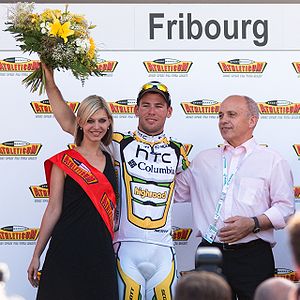
Romandiet Rundt 2010 / Etaper / 2. etape
Mark Cavendish vandt 2. etape, men blev senere bødelagt af juryen og fjernet fra løbet på grund af sejrsgestussen
Romandiet Rundt 2010 var den 64. udgave af Romandiet Rundt og blev arrangeret fra 27. april til 2. maj i Schweiz.